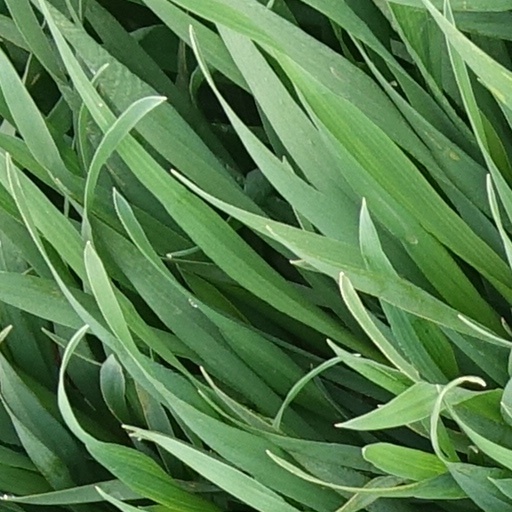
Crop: wheat